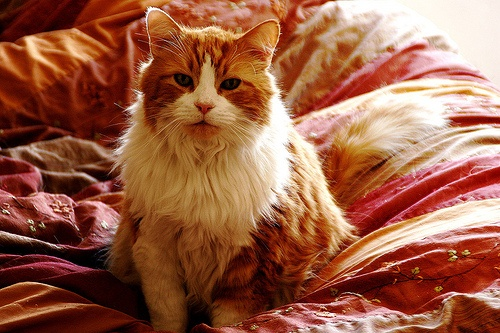
A brown and white cat is on a bedspread.
A cat sitting on to of a large fluffy bed.
a long haired cat sitting on a colorful bed
A cat sitting on a bed in a room.
The shaggy orange and white cat sits on a blanket.